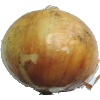
Label: Onion White 1